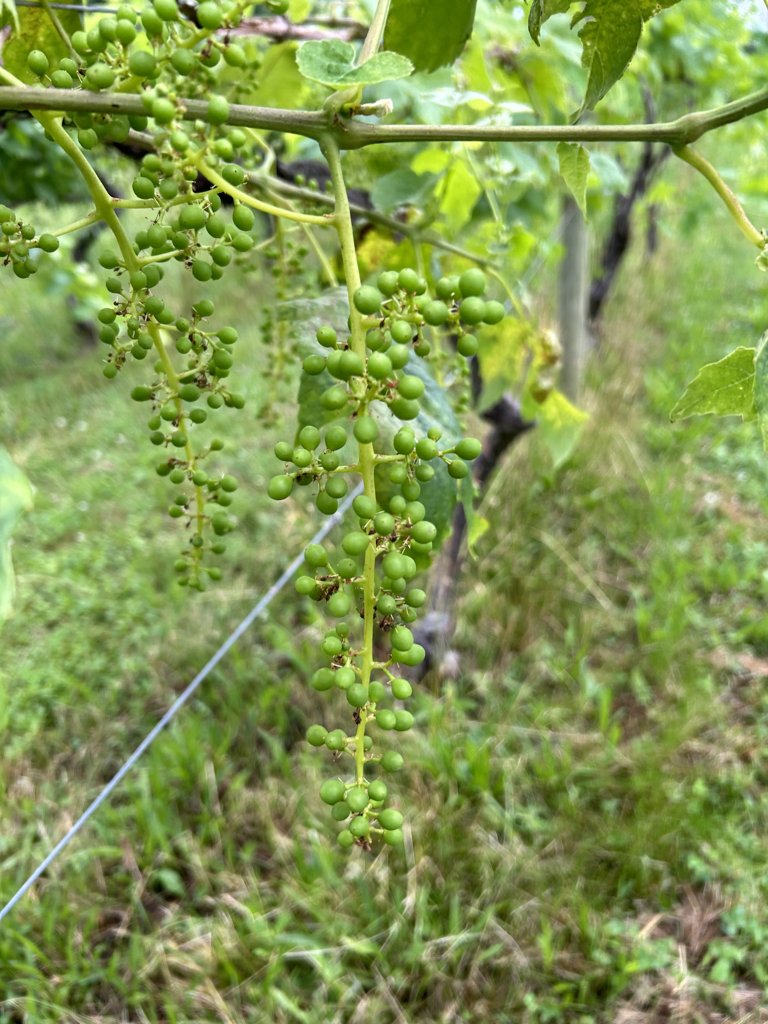
Berries visible: 225
Grape clusters: 2